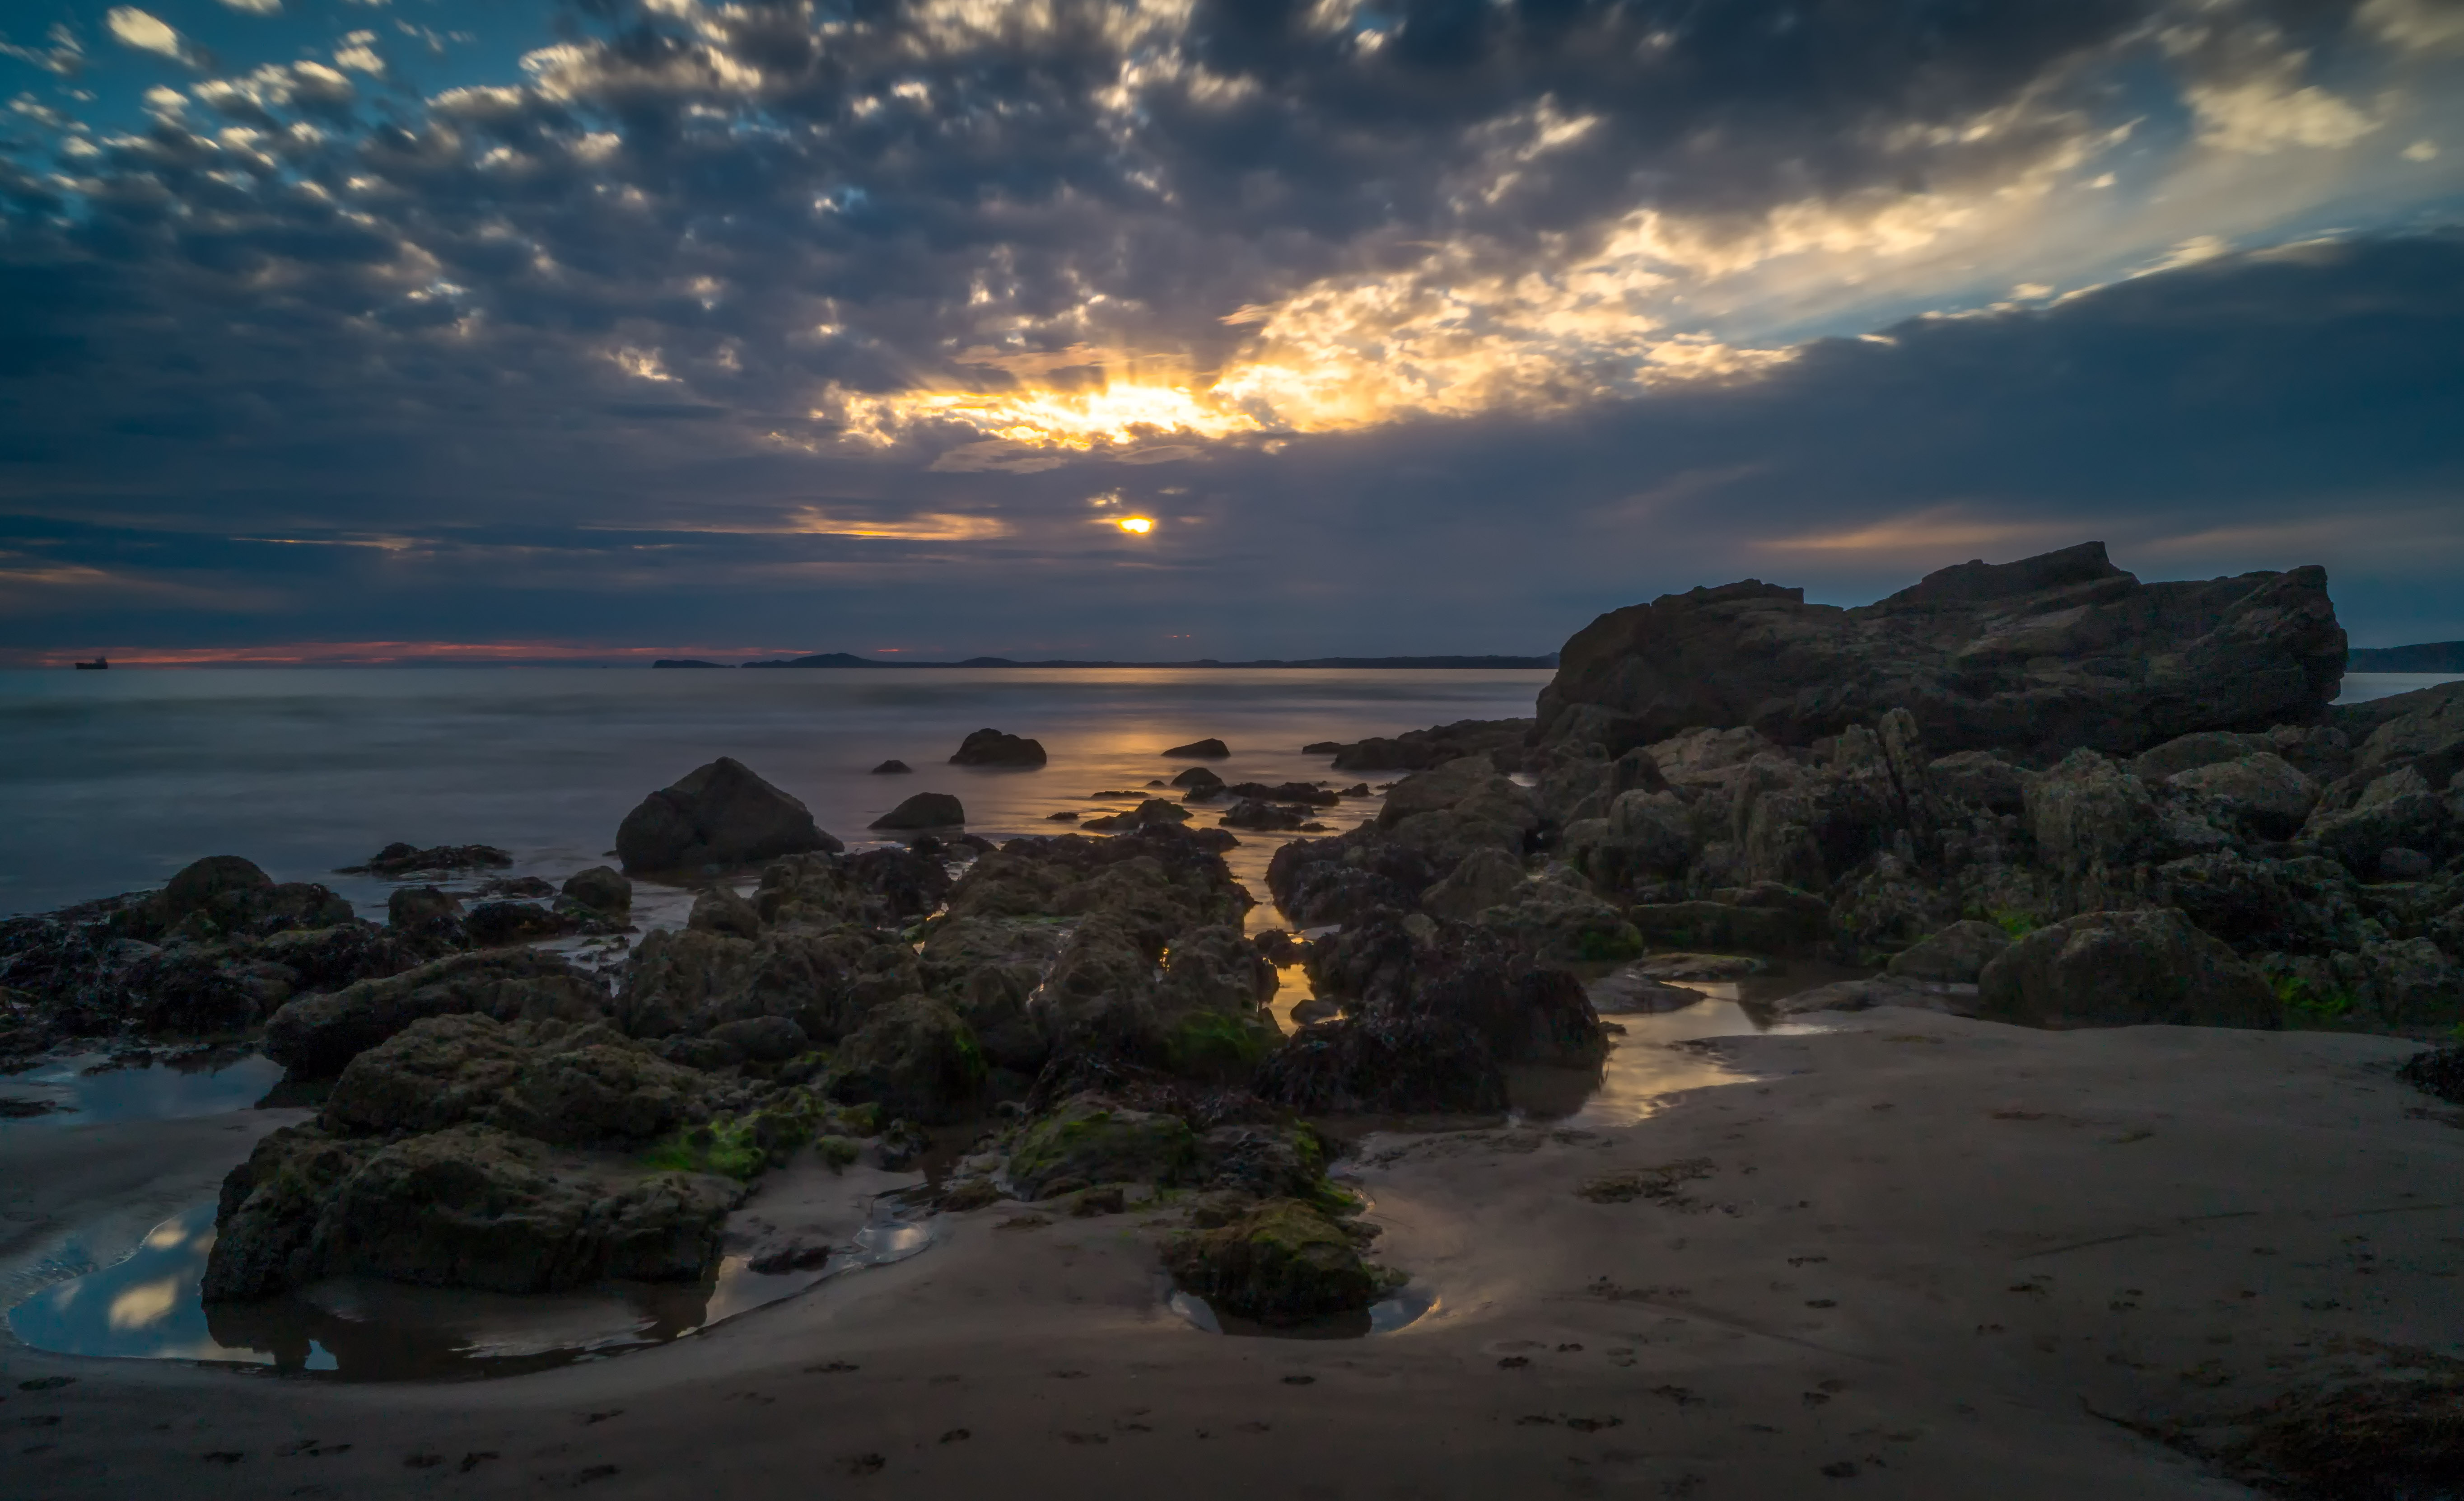
beach, sea, coast, water, nature, sand, rock, ocean, horizon, light, cloud, sky, sun, sunrise, sunset, night, cloudy, shore, wave, hour, dawn, coastal, ship, tanker, summer, cliff, dusk, evening, twilight, cove, golden, reflection, artist, bay, blue, rocky, terrain, body of water, reflect, rocks, uk, sandy, long, sunny, wales, haven, waves, clouds, exposure, is, gold, reflecting, reflections, just, cape, reflects, pembrokeshire, druidston, we, witnesses